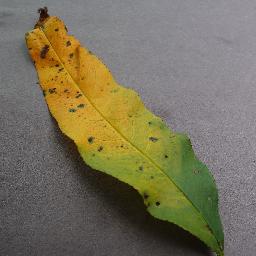
Label: Peach___Bacterial_spot